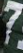
Number: 7